Slippering

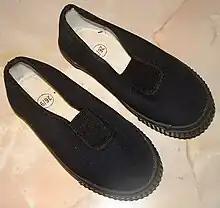
School plimsolls or "slippers"

In the United Kingdom, especially in England and Wales, the slipper was a common implement for administering corporal punishment in schools for students of both genders and all ages. In schools that used the cane as the ultimate penalty, the slipper was seen as a less severe alternative for punishing less serious misconduct. In some mixed schools, the slipper was used on girls and the cane was reserved for boys.